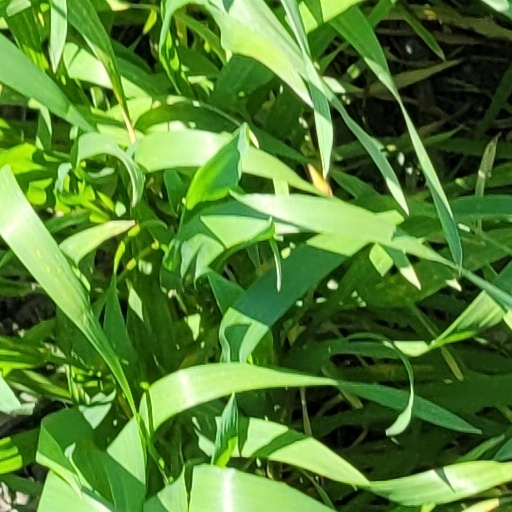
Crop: wheat